Harry Ferris Brazenor

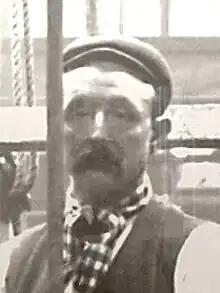
Harry Brazenor, Manchester Museum, 1898

Harry Ferris Brazenor (21 July 1863 – 10 March 1948) was a British taxidermist. He was known especially for his work for Manchester and Salford museums, besides other institutions in Northern England. At Manchester Museum he was recognised for his taxidermy-mounted sperm whale skeleton, giraffe, polar bear, and a wolf with painted "blood" on its teeth. His work for Salford Museum included an Asian elephant displayed next to a tiny shrew. His Salford tiger was transferred to Leeds City Museum and is still displayed there. For at Newcastle upon Tyne he mounted a bison bull, and for the former Belle Vue Zoological Gardens he mounted an Indian rhinoceros.